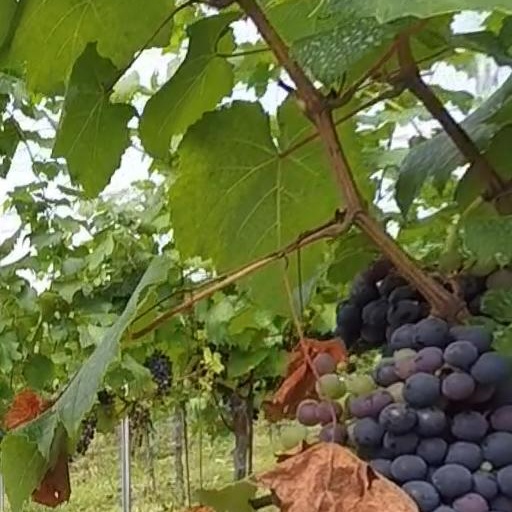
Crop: grape